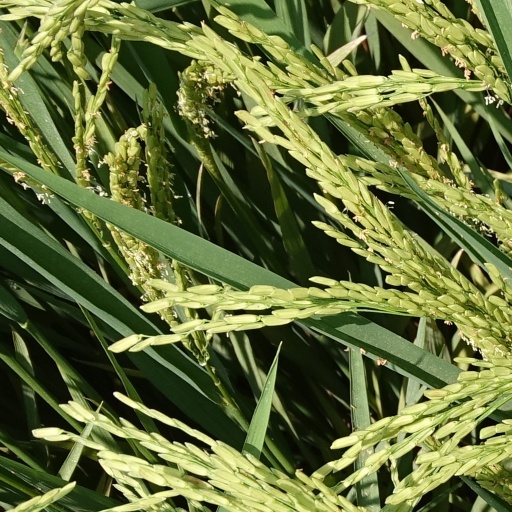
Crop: rice